XHRIO-TDT

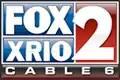
XHRIO station logo during its time as a Fox affiliate; used until early 2012.

Fox programming had previously been seen on XHFOX-TV (channel 17) from September 1994 until February 2002, when station owner Televisa dumped the Fox affiliation and flipped that channel to a XEW-TV repeater as XHTAM-TV. Prior to XHFOX's arrival and before XHRIO took Fox, Lower Rio Grande viewers on the American side received the network from the nationwide Foxnet channel.